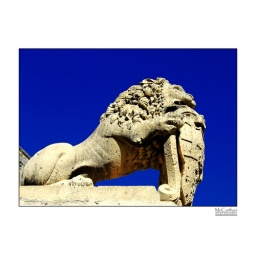
Medieval stone sculpture of lion guarding the gates of the old city of Mdina in Malta